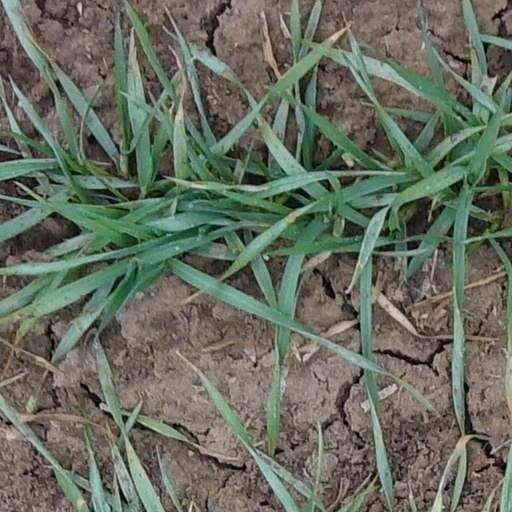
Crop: wheat